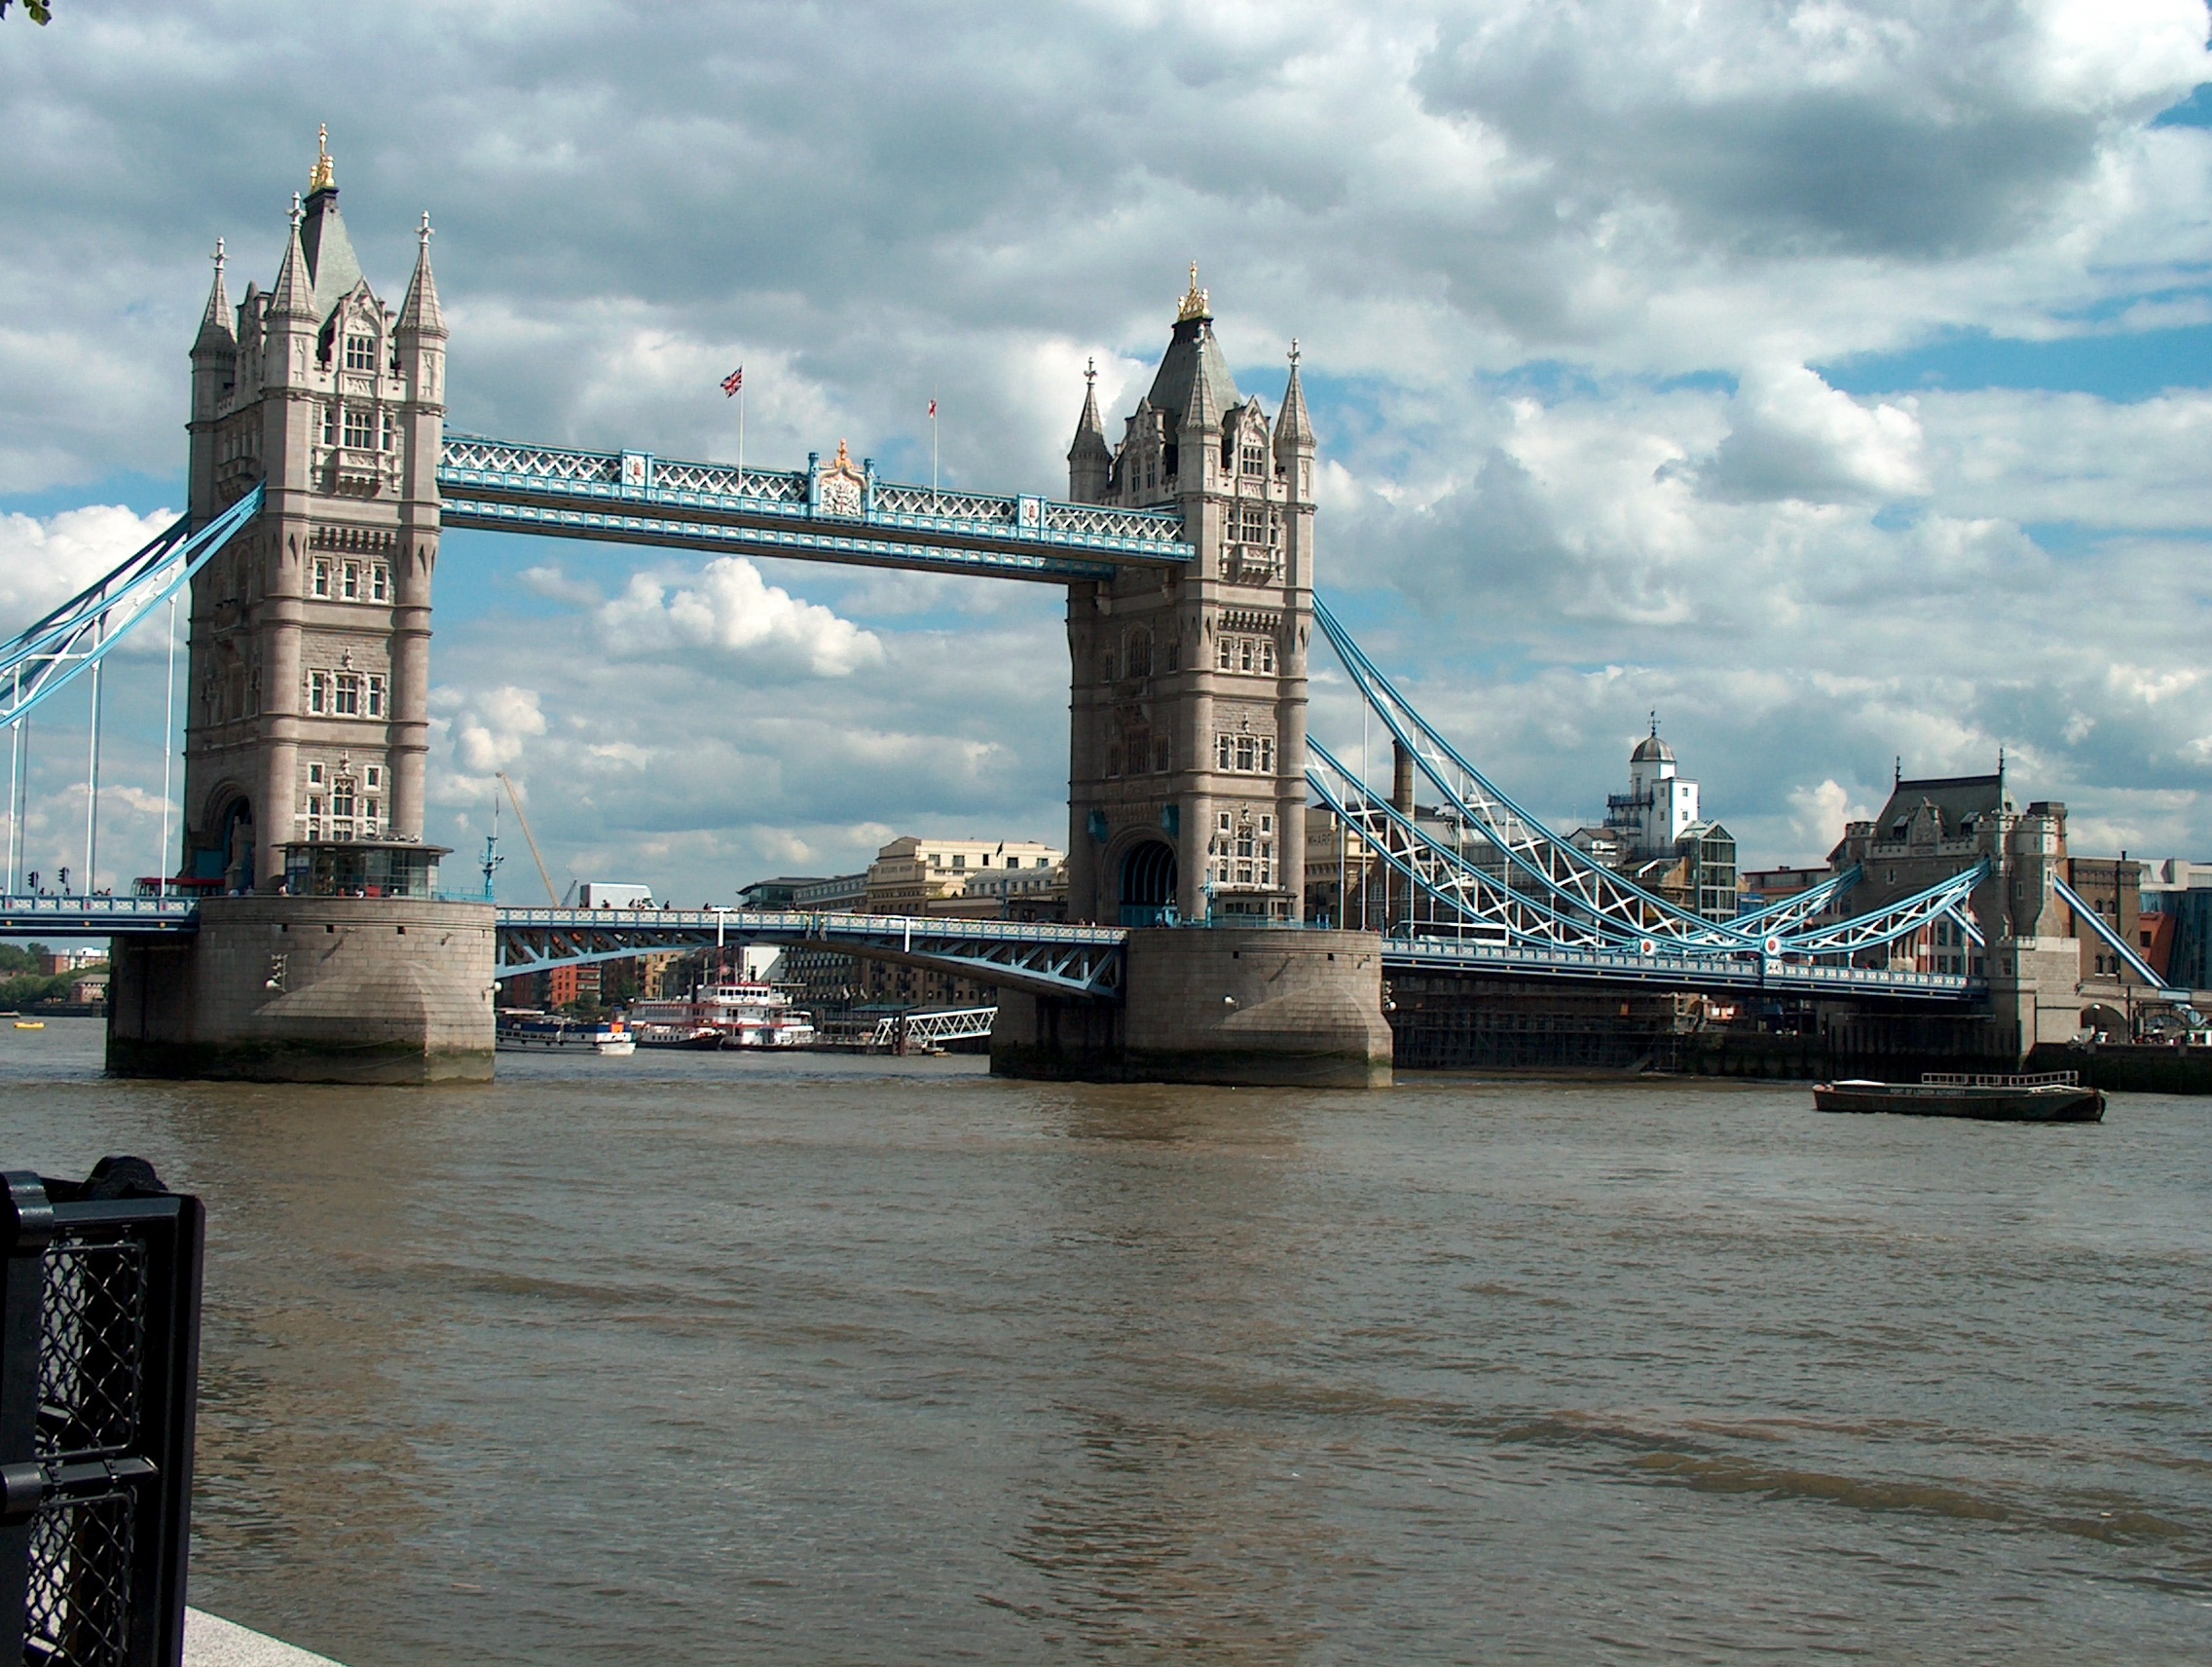
water, architecture, sky, bridge, skyline, city, skyscraper, river, monument, suspension bridge, tower, landmark, attraction, historic, tower bridge, uk, england, london, cool image, channel, famous, britain, icon, thames, i, drawbridge, metropolis, metropolitan area, fixed link, extradosed bridge